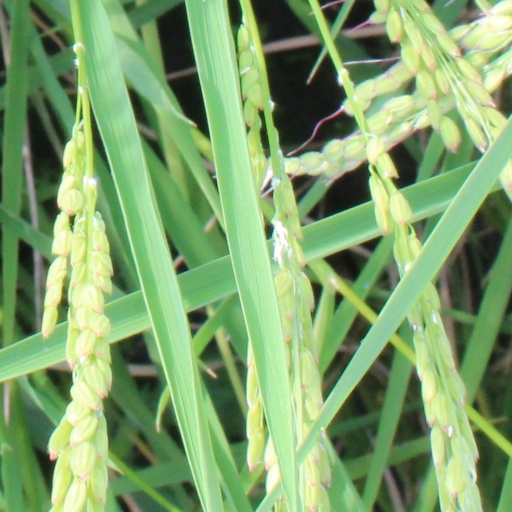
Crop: rice